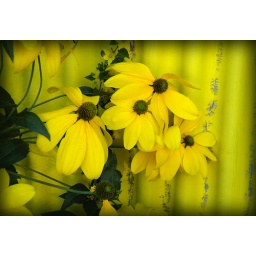
yellow flowers grow up against the corrugated metal siding of Opus Art at Granville Island, Vancouver.